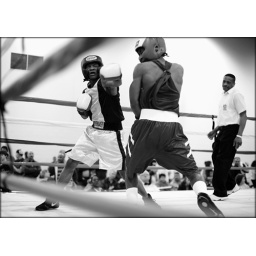
Arnold Classic 2008 Boxing Tournament, black and white photography, by Darrek Robertson